Bettina Gorton

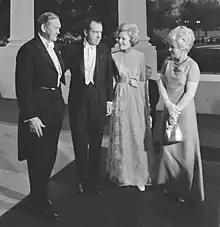
John and Bettina Gorton with Richard and Pat Nixon at the White House in 1969

In 1969 she came to her husband's defence over an incident sparked by his Liberal colleague Edward St John, a member of the House of Representatives. Gorton had attended a dinner at the American Embassy in Canberra, accompanied not by his wife, but by Geraldine Willesee, the daughter of a Labor senator, Don Willesee. St John criticised this, claiming Gorton had offended the embassy and embarrassed his party. After Labor Senator Lionel Murphy sent a message to the House of Representatives suggesting that St John's comments were an inappropriate breach of the Prime Minister's privacy, St John not only received no support from his Liberal colleagues, but he also became the focus of a poem that Bettina Gorton sent to the press gallery. She adapted a poem by William Watson, which she headed "Comment on Current Events":